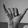
ASL letter: Y